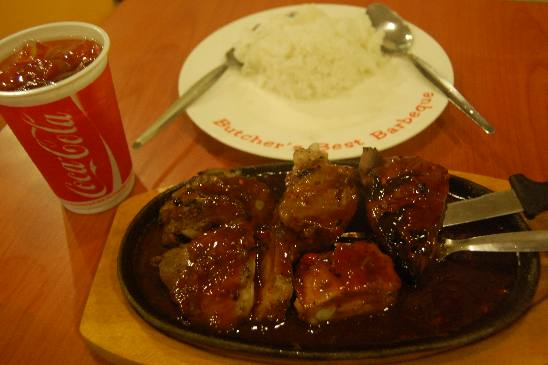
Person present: No